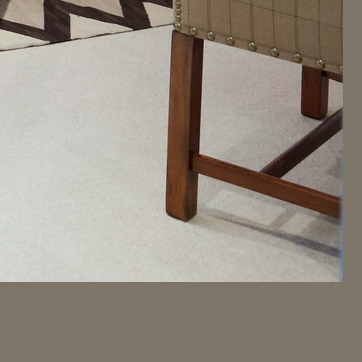
Material: wood